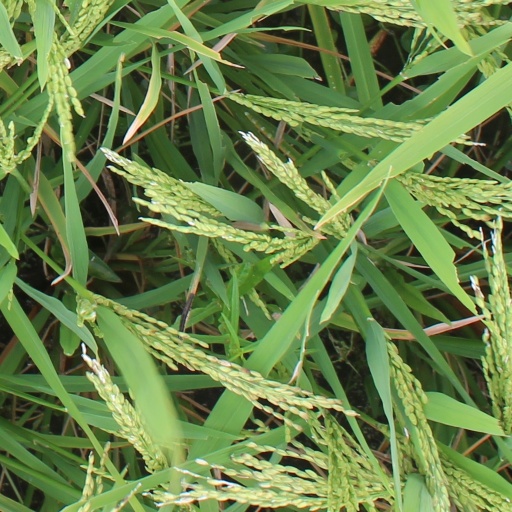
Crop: rice